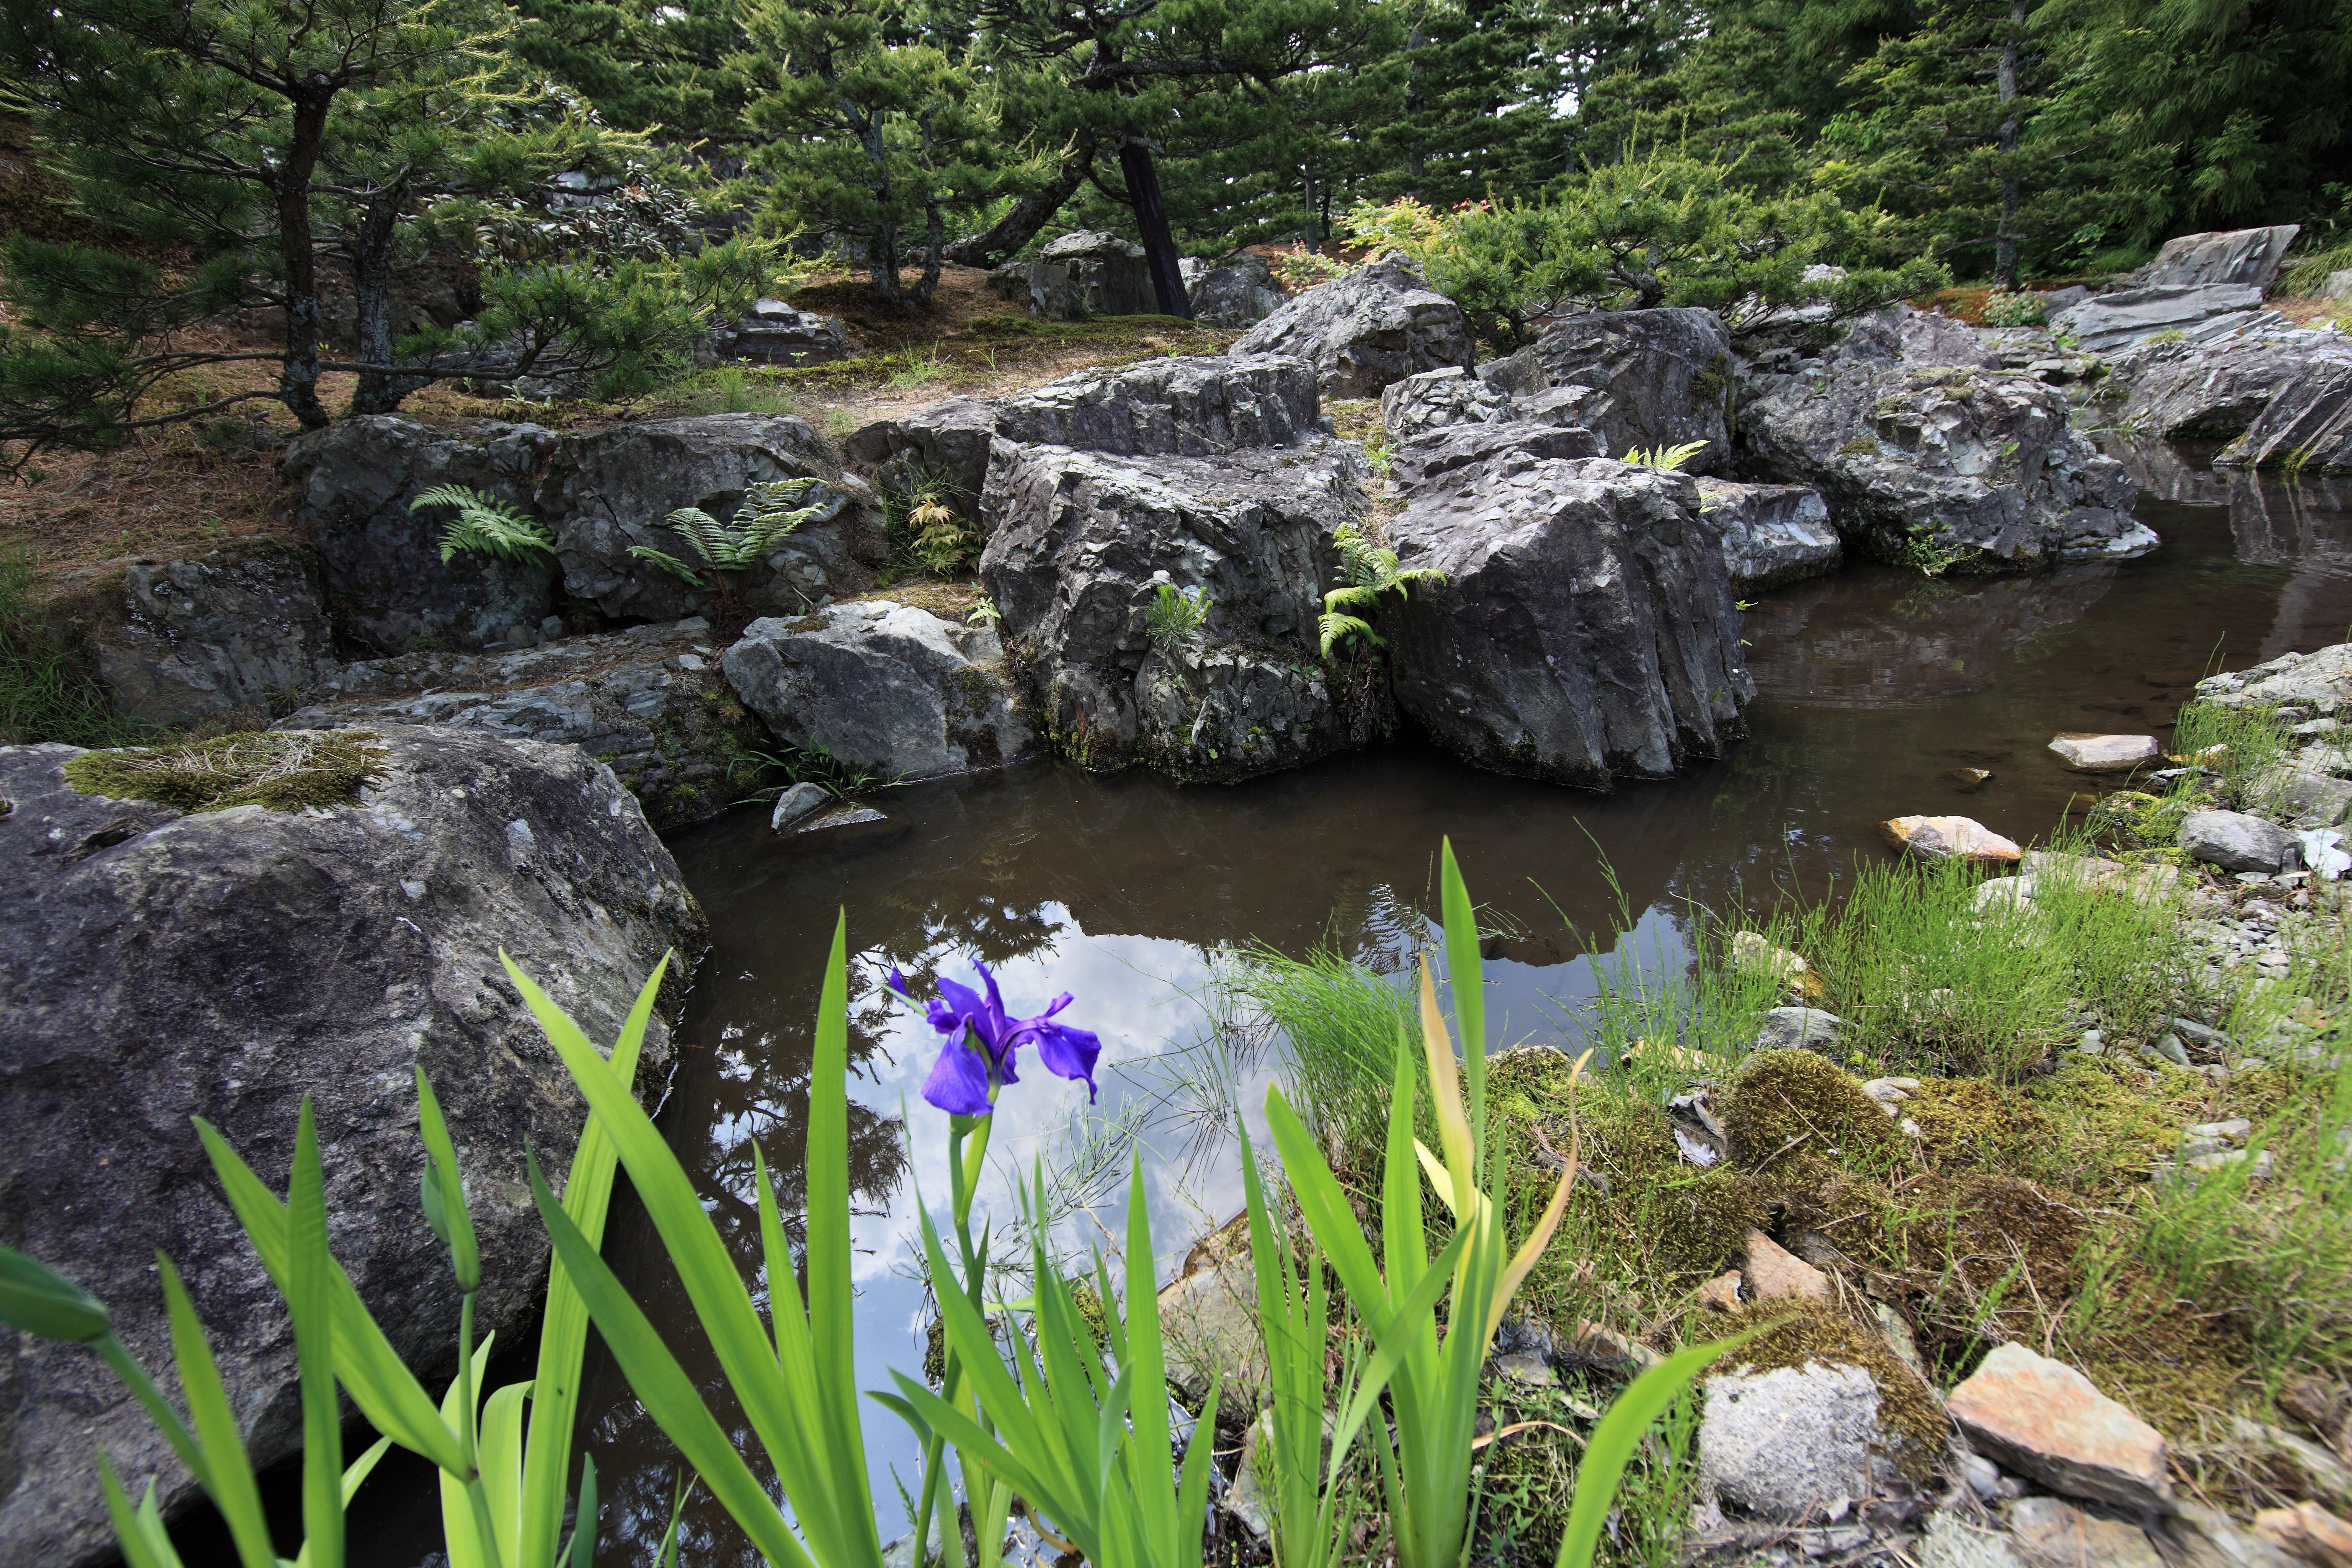
water, rock, wilderness, plant, flower, river, pond, stream, high, botany, garden, flora, body of water, cool image, japanese, 5d, style, hires, woodland, i, markii, water feature, watercourse, hi, res, resolution, fukushima, johrakuen